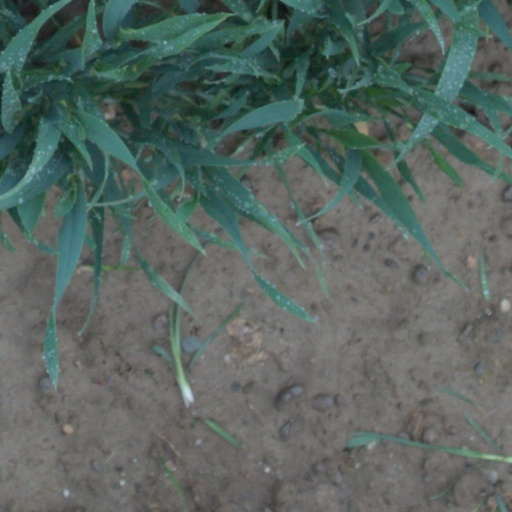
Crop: wheat